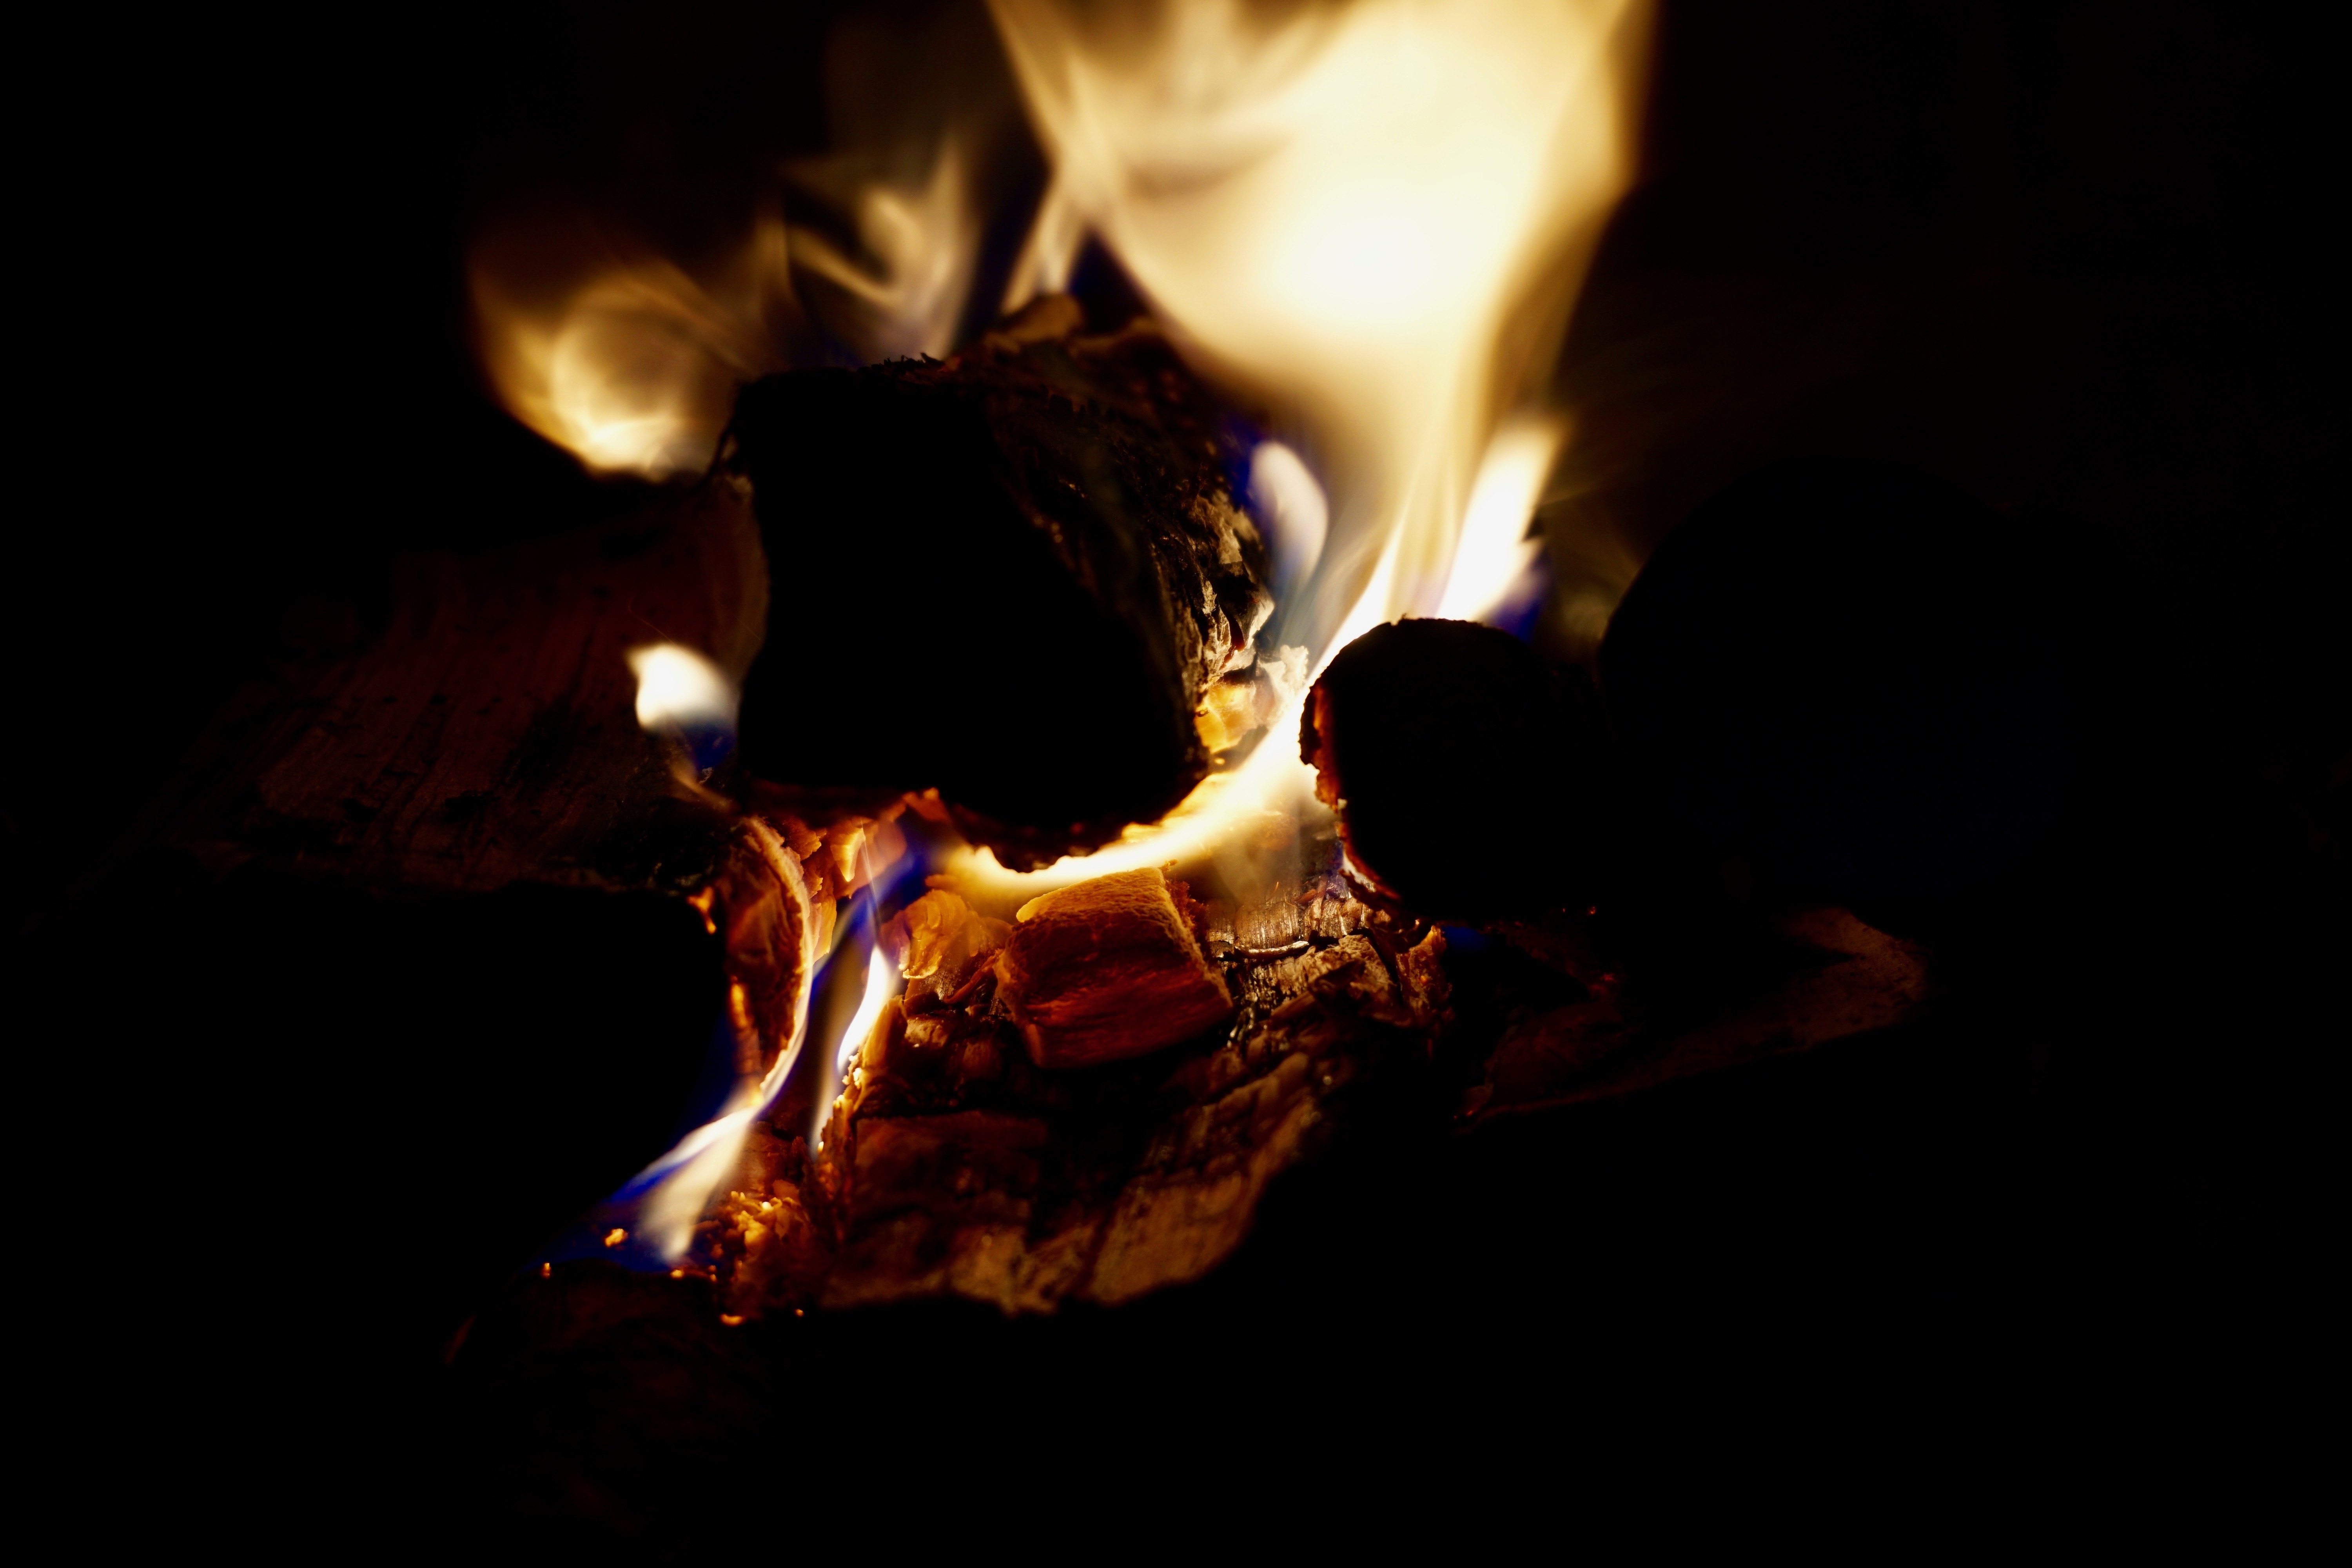
light, night, flame, fire, darkness, campfire